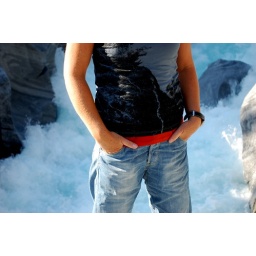
My girlfriend had coincidentally dressed herself in clothes that matched the river and rocks! :-)